Operation Shark

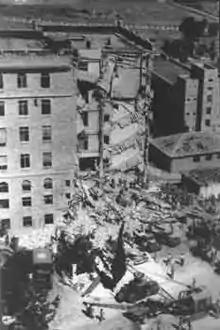
The 22 July bombing of the King David Hotel was the direct cause of Operation Shark.

By 1946 the situation in Palestine had grown increasingly unstable. In response to an increase in insurgent activity, the Mandatory Palestine garrison and police force launched Operation Agatha on 29 June 1946. Checkpoints were set up, trains were flagged down, and workers were escorted home. Special licenses were issued to operators of emergency vehicles. Curfews were imposed and people found in violation of them were detained, with some being imprisoned. The operation uncovered large stockpiles of illicit weapons. In one instance, the entire male population of the town of Yagur was arrested after 300 rifles and 400,000 bullets were discovered in the kibbutz. While the operation was seen as a success by the Mandate, it created a great deal of public unrest and was labeled "Black Saturday" by the general population.